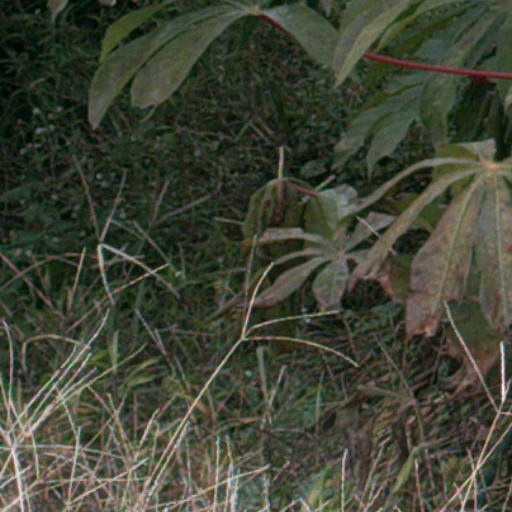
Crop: cassava